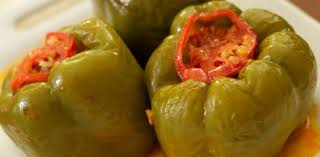
Yemek: biber_dolmasi